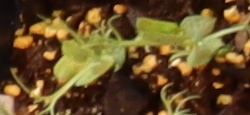
Label: Field Pea